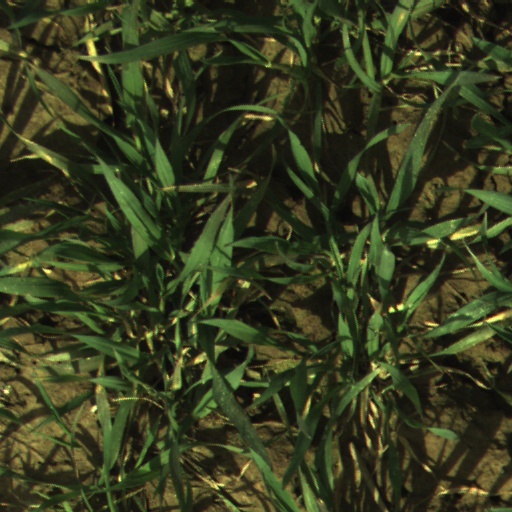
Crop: wheat